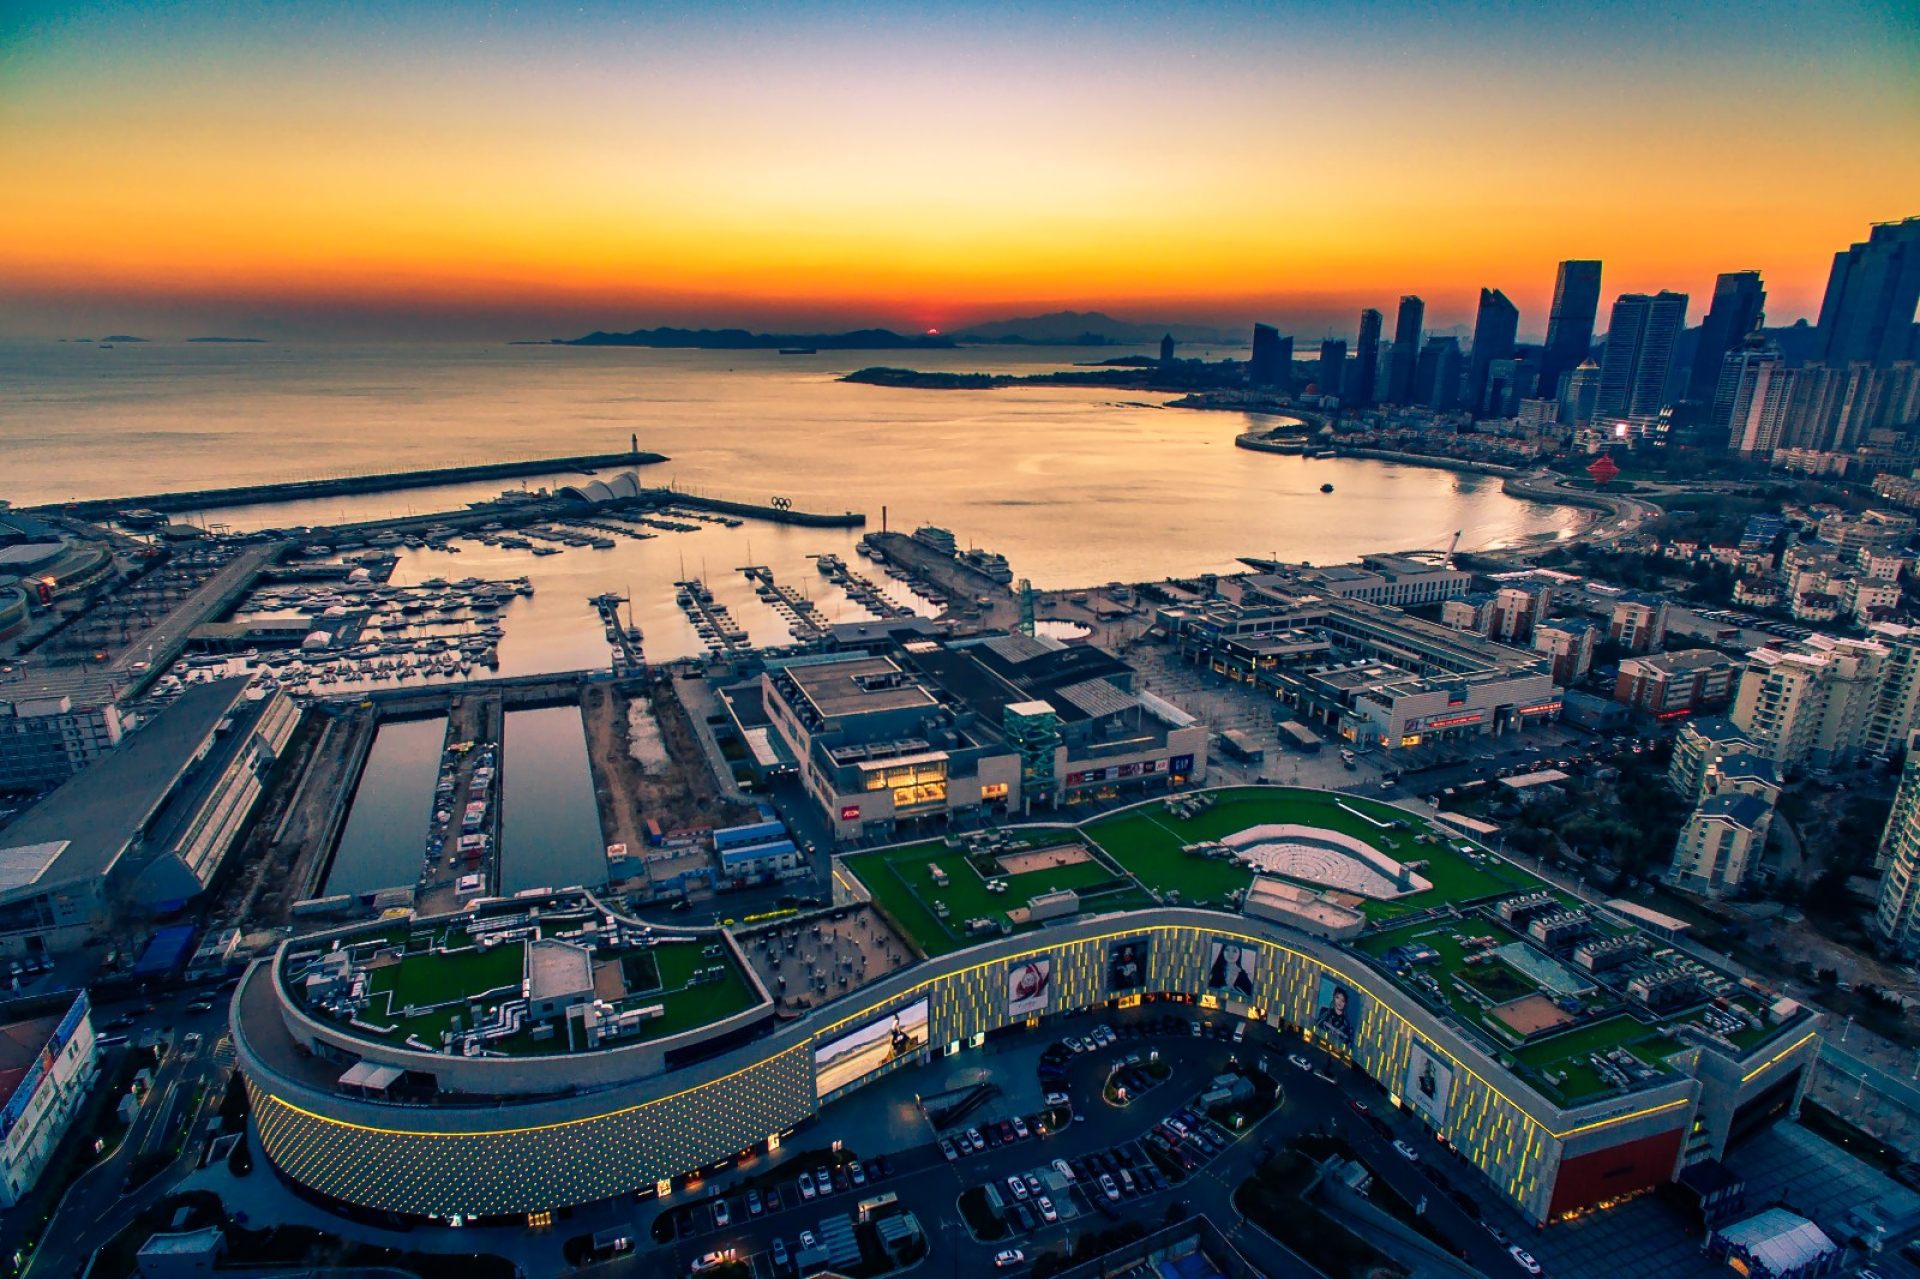
city, metropolitan area, cityscape, urban area, aerial photography, metropolis, sky, bird's eye view, human settlement, water, landmark, daytime, tower block, skyline, skyscraper, architecture, downtown, landscape, urban design, real estate, mixed use, dusk, horizon, building, evening, infrastructure, photography, condominium, sunset, tower, tourism, commercial building, bay, river, night, cloud, marina, world, ocean, harbor, coast